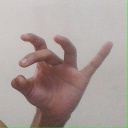
अक्षर: ओ